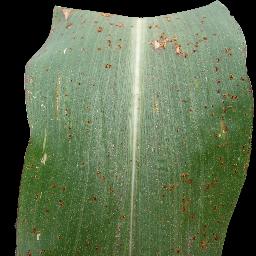
Label: Corn_(Maize)___Common_Rust